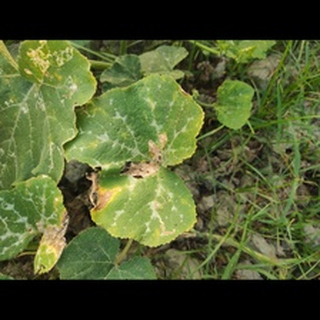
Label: pumpkin_powdery_mildew